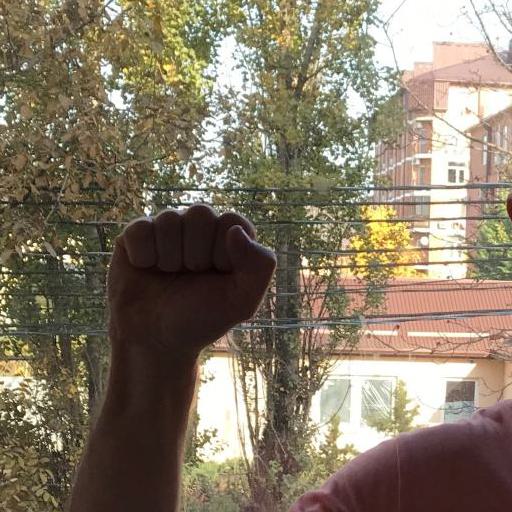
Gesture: fist